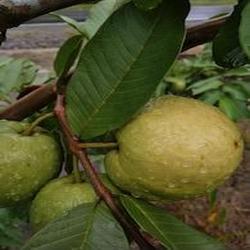
Label: Guava